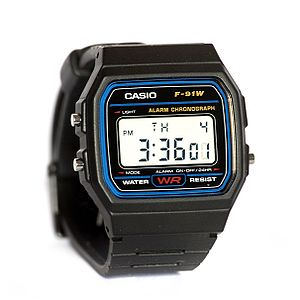
Casio / Galleri
Casio Computer Co., Ltd. er en multinational elektronikvirksomhed med hovedsæde i Shibuya, Tokyo, Japan. Virksomhedens produkter inkluderer lommeregnere, mobiltelefoner, kameraer, musikinstrumenter og ure. Den blev grundlagt i 1946 og i 1957 lancerede den verdens første fuldt elektriske kompaktregnemaskine. I 2010 havde virksomheden 11.336 medarbejdere og en omsætning på 4,616 mia. USD.